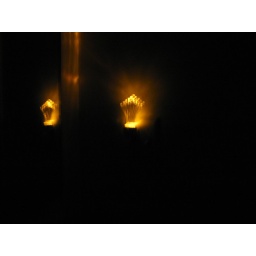
Nightlight in my bathroom (they are mirror reflections) (this way I don't have to clean the bathroom).